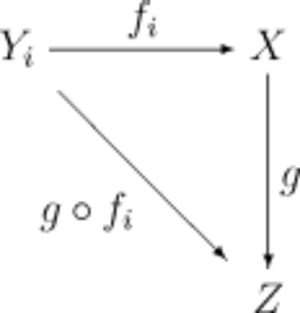
En mathématiques et plus précisément en topologie, la topologie finale, sur un ensemble d'arrivée commun à une famille d'applications définies chacune sur un espace topologique, est la topologie la plus fine pour laquelle toutes ces applications sont continues. La notion duale est celle de topologie initiale.